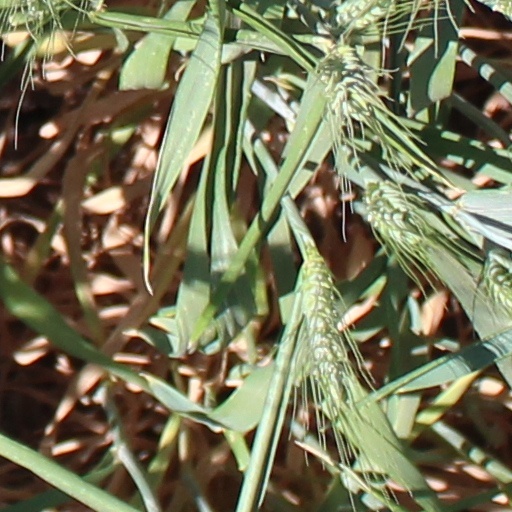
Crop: wheat